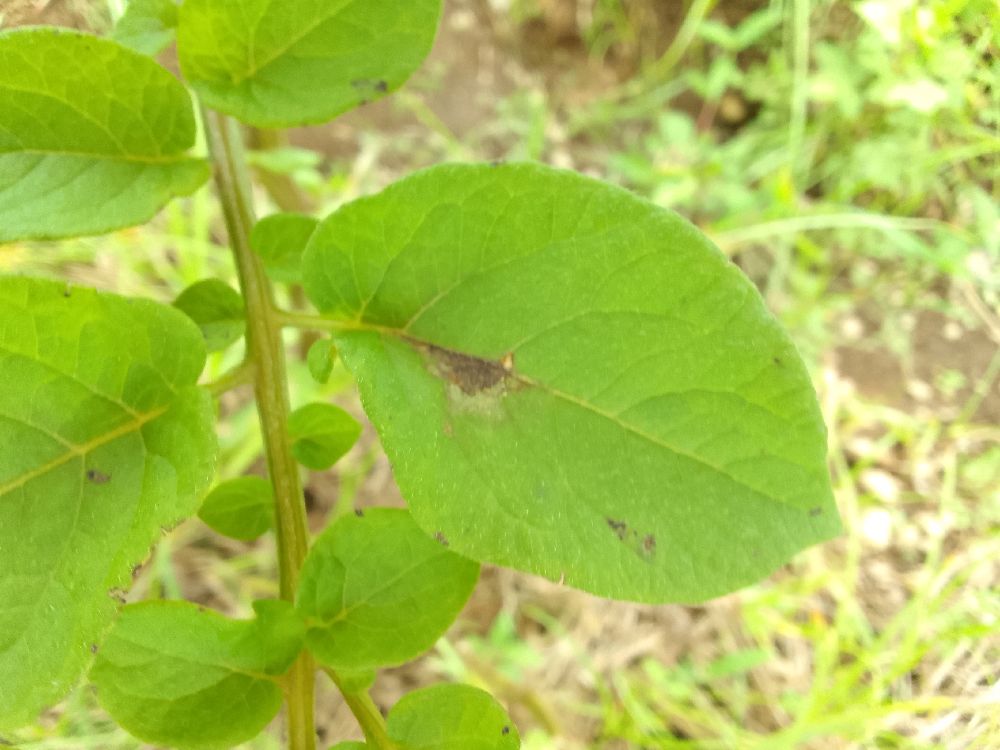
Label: Late blight